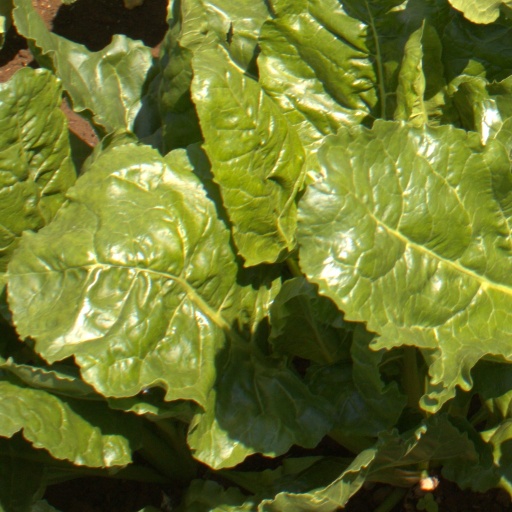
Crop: sugar beet